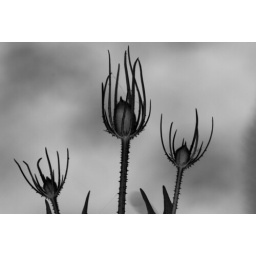
Negative of black and white pic of dry teasel flowers in Oregon